Victoria Falls Conference (1975)

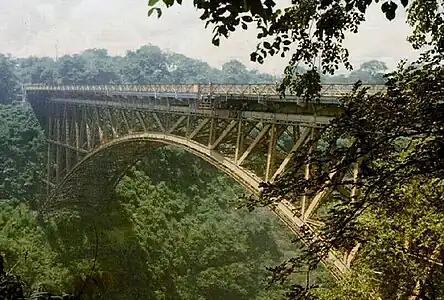
An impressive steel railway bridge above a wide tree-lined gorge.

The Victoria Falls Conference took place on 26 August 1975 aboard a South African Railways train halfway across the Victoria Falls Bridge on the border between the unrecognised state of Rhodesia (today Zimbabwe) and Zambia. It was the culmination of the "détente" policy introduced and championed by B. J. Vorster, the Prime Minister of South Africa, which was then under apartheid and was attempting to improve its relations with the Frontline States to Rhodesia's north, west and east by helping to produce a settlement in Rhodesia. The participants in the conference were a delegation led by the Rhodesian Prime Minister Ian Smith on behalf of his government, and a nationalist delegation attending under the banner of Abel Muzorewa's African National Council (UANC), which for this conference also incorporated delegates from the Zimbabwe African National Union (ZANU), the Zimbabwe African People's Union (ZAPU) and the Front for the Liberation of Zimbabwe (FROLIZI). Vorster and the Zambian President Kenneth Kaunda acted as mediators in the conference, which was held on the border in an attempt to provide a venue both sides would accept as neutral.